Juliet Rylance

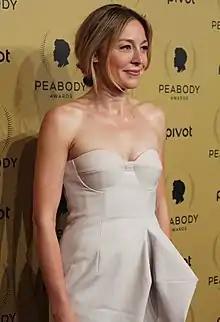
Rylance in 2015

Juliet van Kampen Rylance (born 26 July 1979) is an English actress and producer, known for her roles in "The Knick", "McMafia" and "Perry Mason".